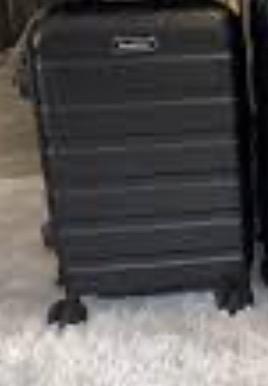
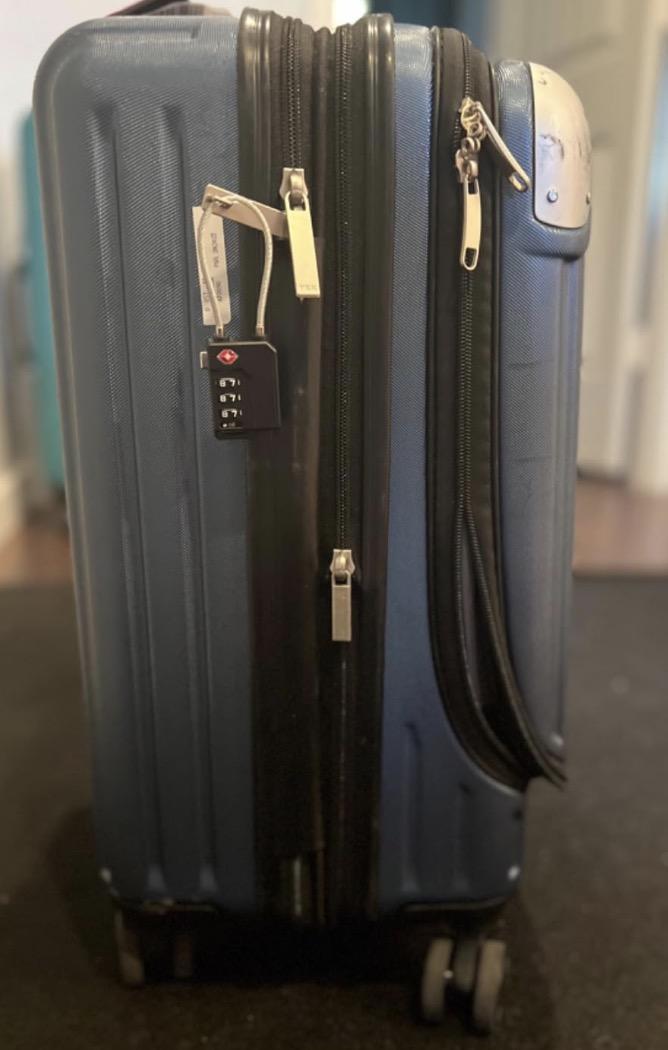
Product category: items_tea
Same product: no